J. C. Palumbo Fruit Company Packing and Warehouse Building

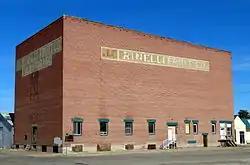
The Palumbo Fruit Company Packing and Warehouse Building in 2015

The J.C. Palumbo Fruit Company Packing and Warehouse Building is a historic packing house in Payette, Idaho that was built in 1928. It was designed by architects Tourtellotte & Hummel.